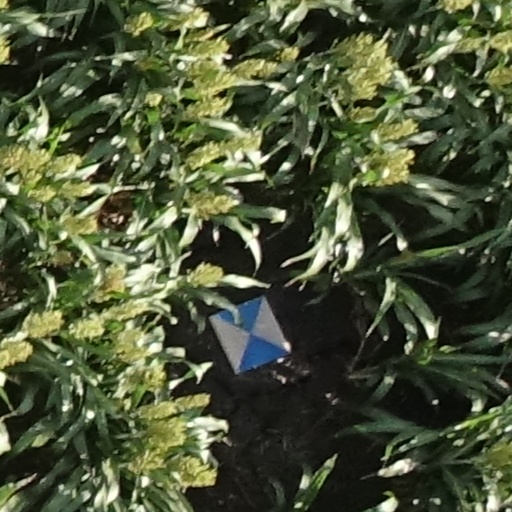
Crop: sorghum